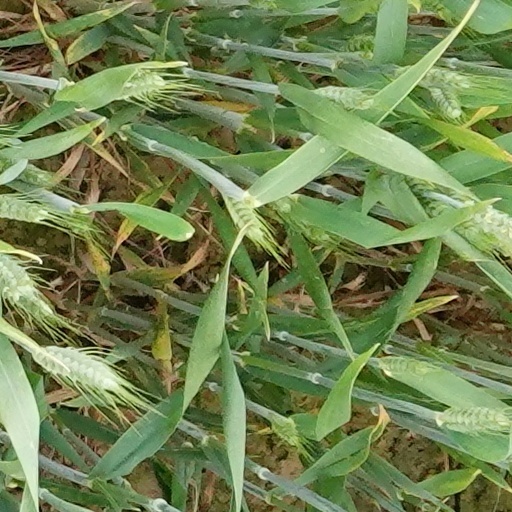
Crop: wheat